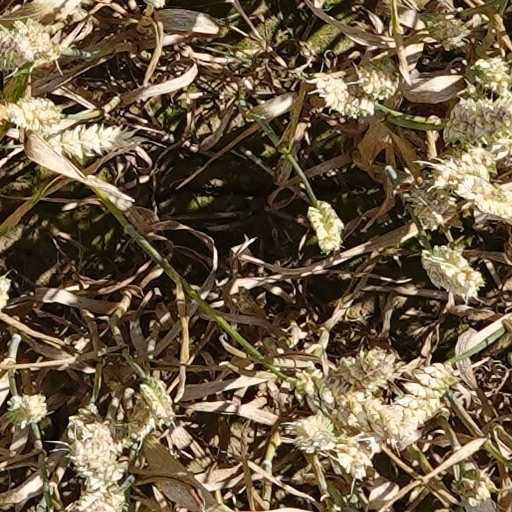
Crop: wheat